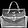
Label: Bag